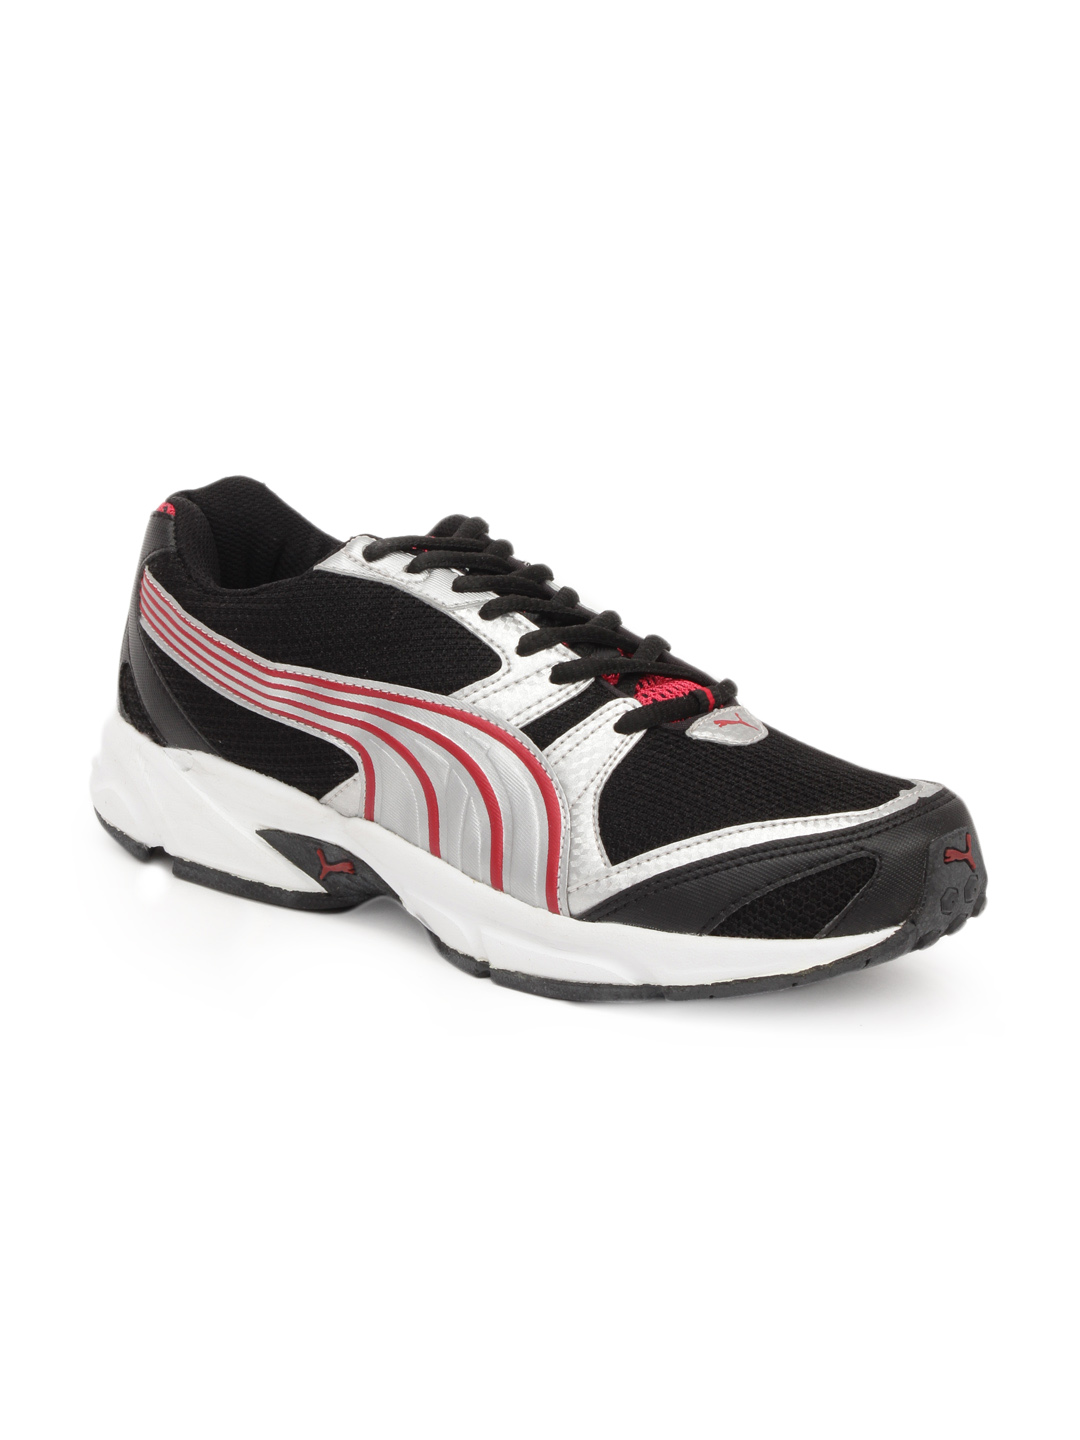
Puma Men Black Aquil II Sports Shoes
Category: Footwear / Shoes / Sports Shoes
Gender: Men
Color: Black
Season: Summer 2012
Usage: Sports